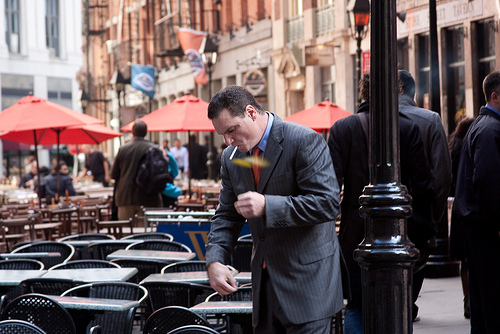
user: Given an image and a question. Answer the question in a short answer. Question: What kind of outfit does the man have on? Short Answer:
assistant: suit